Elisabete Weiderpass

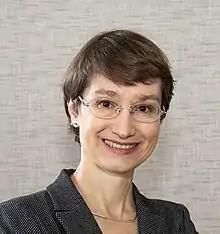

Elisabete Weiderpass-Vainio is a Brazilian cancer researcher who is Director of the International Agency for Research on Cancer, a part of the World Health Organization. Her research considers the epidemiology and prevention of cancer.